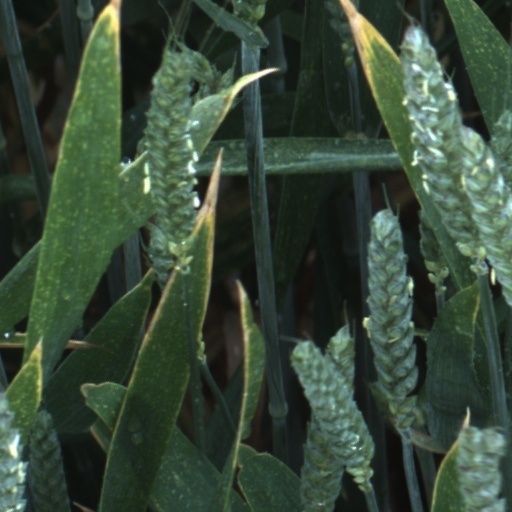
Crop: wheat